Humayun Kabir (Bengal politician)

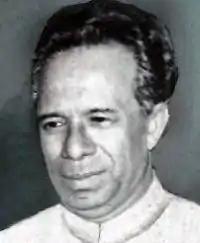

Humayun Kabir (1906-1969) was an Indian educationist and politician. He was also a poet, essayist and novelist in the Bengali-language. He was also a renowned political thinker. He was educated at Exeter College, Oxford and graduated in 1931. Kabir had been heavily involved with the Oxford Union during his student days, having been elected secretary in 1930 and librarian in 1931. He made his farewell speech on the motion: 'This House condemns the Indian policy of His Majesty's Government'. Kabir had also been involved with the student newspapers, the Isis and the Cherwell, and the Oxford Majlis journal, Bharat.